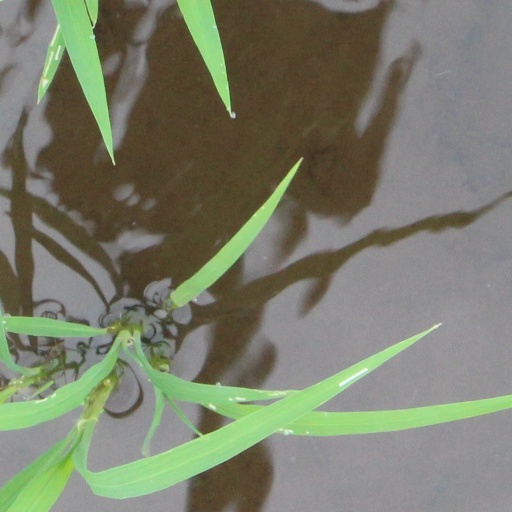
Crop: rice